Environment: real
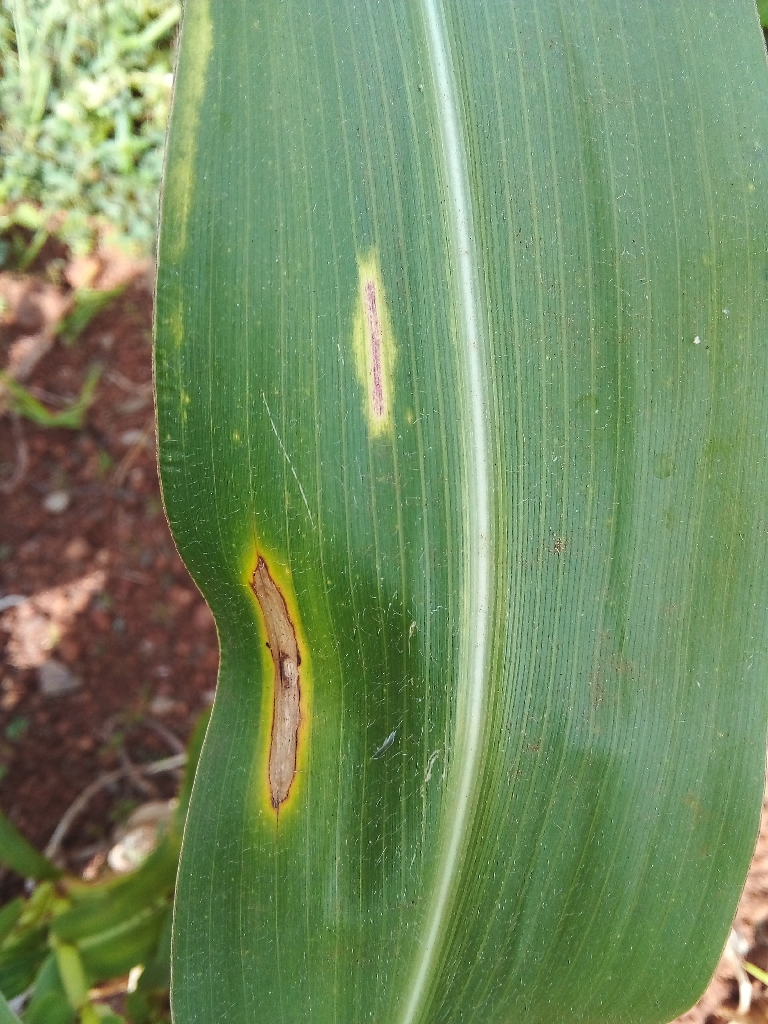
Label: northern_corn_leaf_blight